Hammam

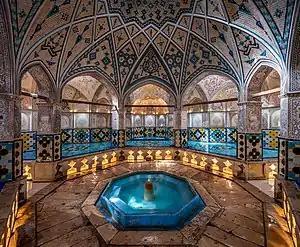
16th-century Sultan Amir Ahmad Bathhouse in Kashan, Iran. Part of it is now used as a teahouse.

In the 11th century the Seljuk Empire conquered much of Anatolia from the Byzantine Empire, eventually leading to the complete conquest of the remnants of the old empire in the 15th century. During those centuries of war, peace, alliance, trade and competition, these intermixing cultures (Eastern Roman, Islamic Persian and Turkic) had tremendous influence on each other.